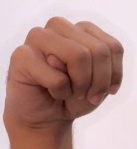
ASL sign: M